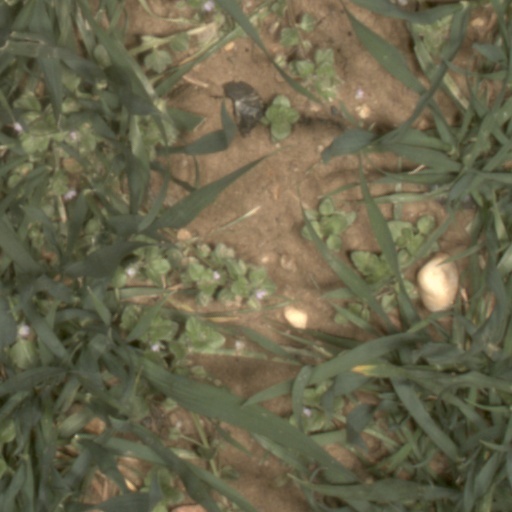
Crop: wheat